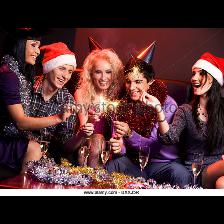
Label: Human